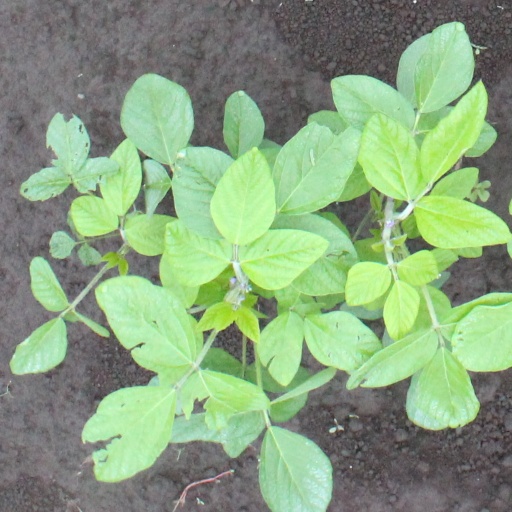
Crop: soybean